Ernst von Middendorff

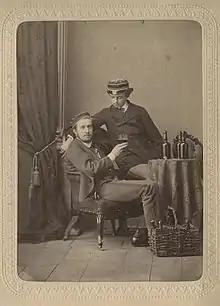
Ernst von Middendorff in 1872 with Eduard Liborius Fürchtegott von Bergmann

Ernst von Middendorff (10 January 1851 – 6 April 1916), the son of the Baltic explorer Alexander von Middendorf, was an agronomist and ornithologist who made an extensive collection of birds from across Europe.